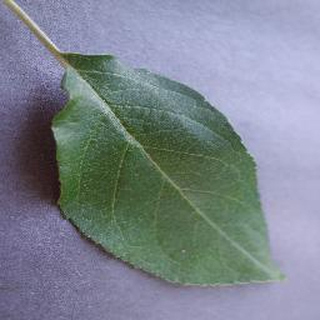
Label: healthy_apple